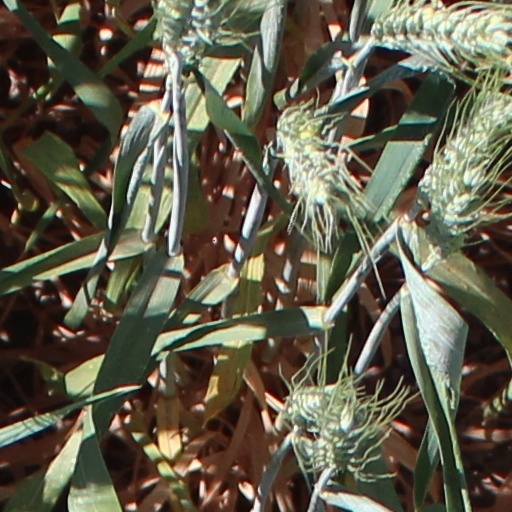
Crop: wheat